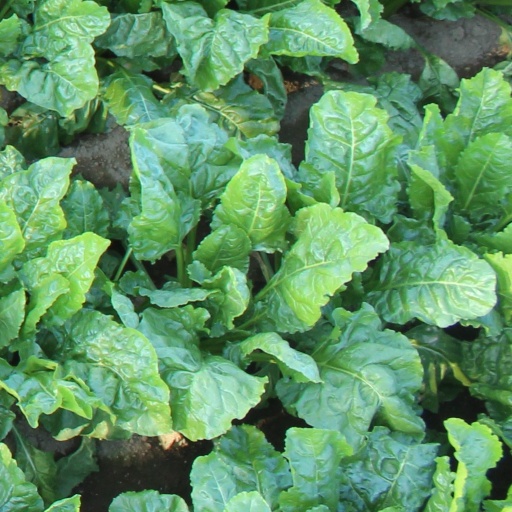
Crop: sugar beet